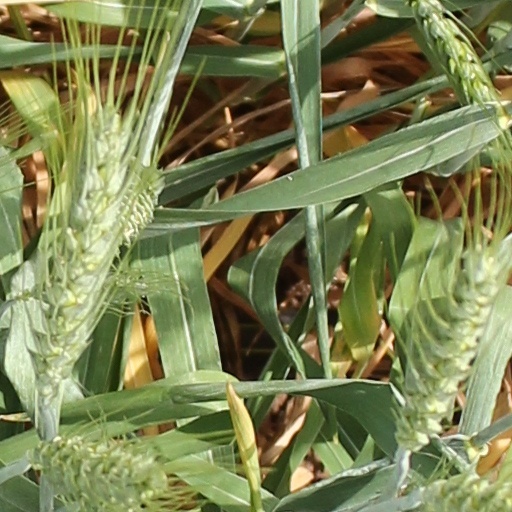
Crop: wheat